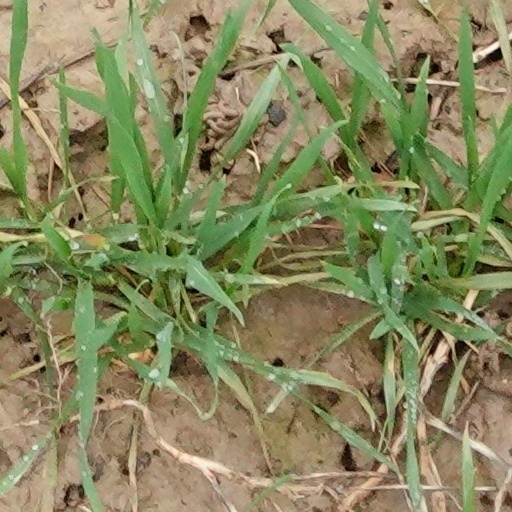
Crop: wheat